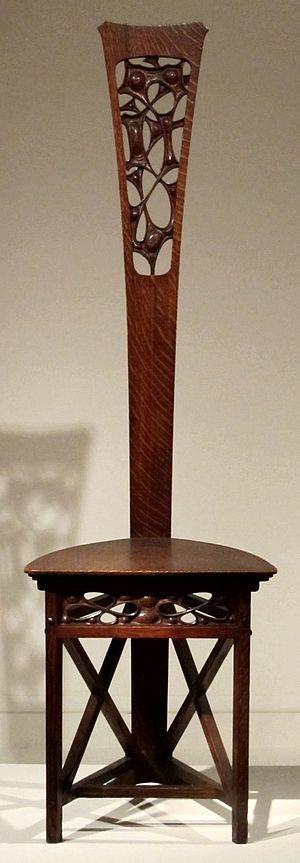
Charles Rohlfs, concepteur de meubles, était à Boston depuis 1868. En 1884, il s'est marié avec l'auteur Anna Katharine Green. Avant de permettre le mariage, son futur beau-père, un avocat, a demandé à Rohlfs d'abandonner les représentations.